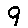
Label: 9